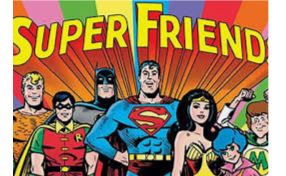
Portrait style: Cartoon Portrait